Escargot (transcription factor)

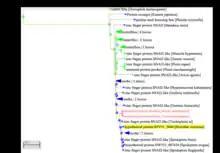
Phylogenetic tree of "D. melanogaster" esg sequence

The Snail-related zinc-finger transcription factor family has been implicated in stem cell maintenance in the model insect, the fly "D. melanogaster". There are three Snail family members in "D. melanogaster": "escargot" (esg), "snail", and "worniu". After the initial cloning of "snail" in "D. melanogaster", additional snail-orthologues have been isolated in other animals including "Tribolium castaneum" (beetle), "Achaearanea tepidariorum" (spider), the frog "Xenopus laevis," chicken, and mouse. Besides snail, "D. melanogaster" encodes five snail paralogs including "esg", "", "scratch", "scratch-like 1", and "scratch-like 2". The Snail family is part of the larger Snail superfamily, which comprises Snail and Scratch families. The Snail family members snail, esg and worniu are involved in forming variable structures in "D. melanogaster" by functioning in several cellular process like cell behavior, cell shape, cell asymmetric divisions, cell fate regulation and cell differentiation, while "D. melanogaster scratch" mainly promotes neural cell fate. Recently, "esg" orthologue was identified in the genome of the lepidopteran "Chloridea virescens".